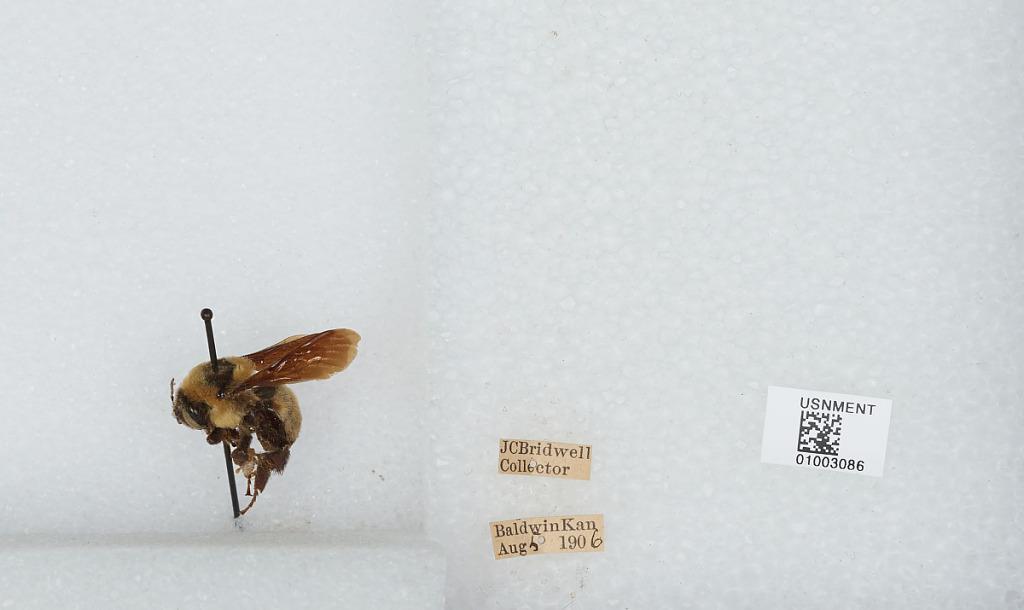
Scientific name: Bombus (Fraternobombus) fraternus (Smith)
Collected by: J. Bridwell
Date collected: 1906-8-5
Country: United States
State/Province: Kansas
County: Douglas
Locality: Baldwin
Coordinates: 38.7775, -95.1875